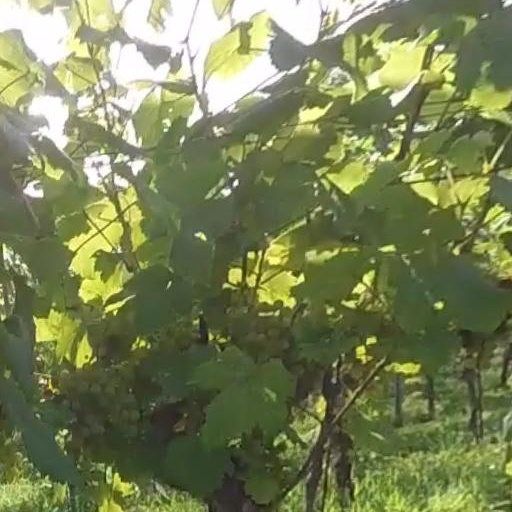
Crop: grape